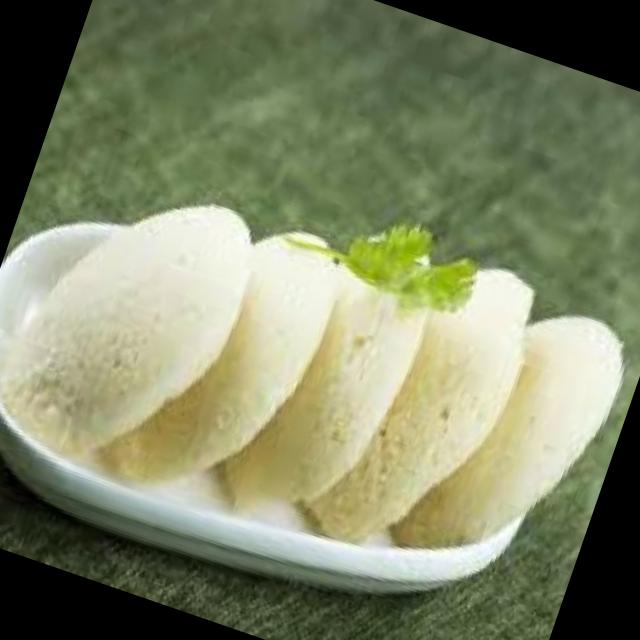
Dish: idli